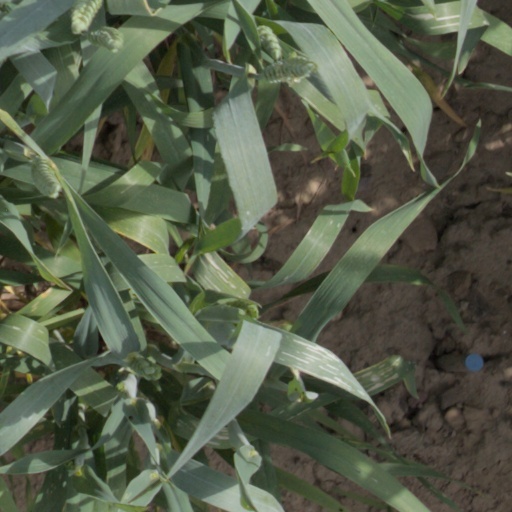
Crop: wheat